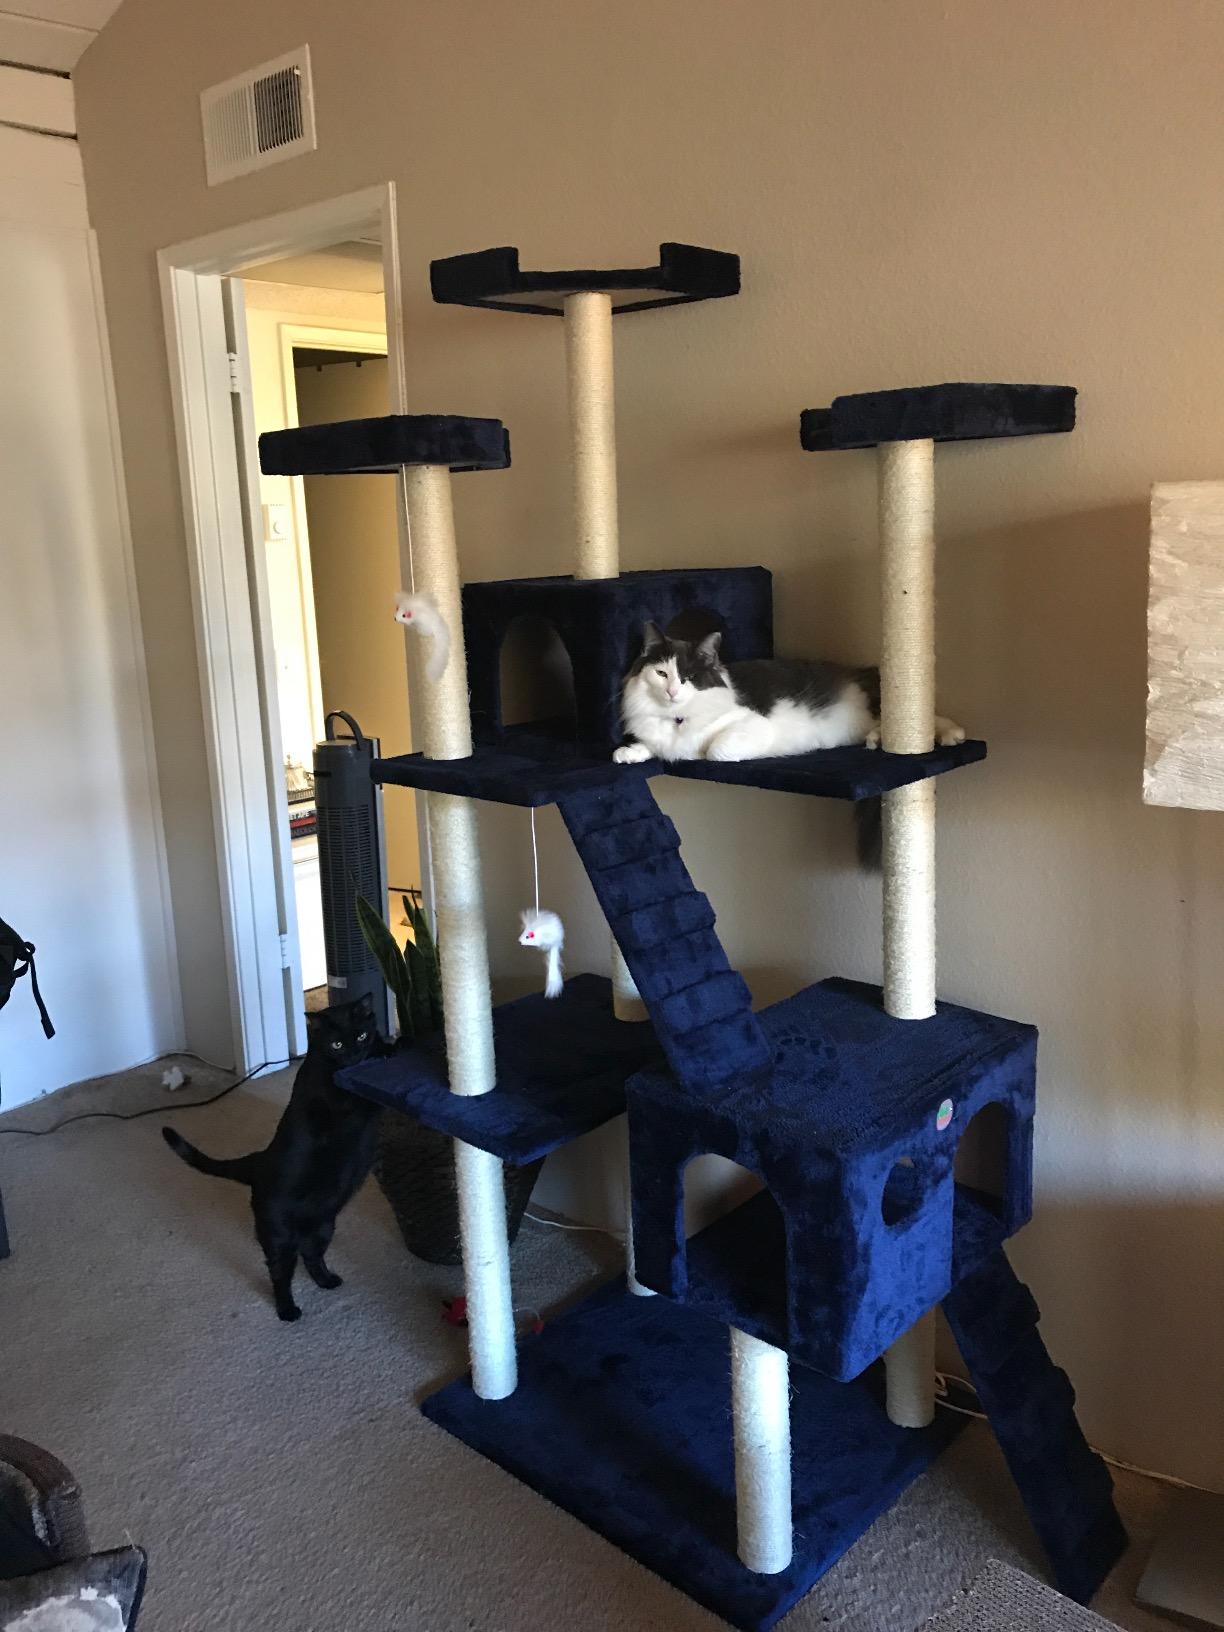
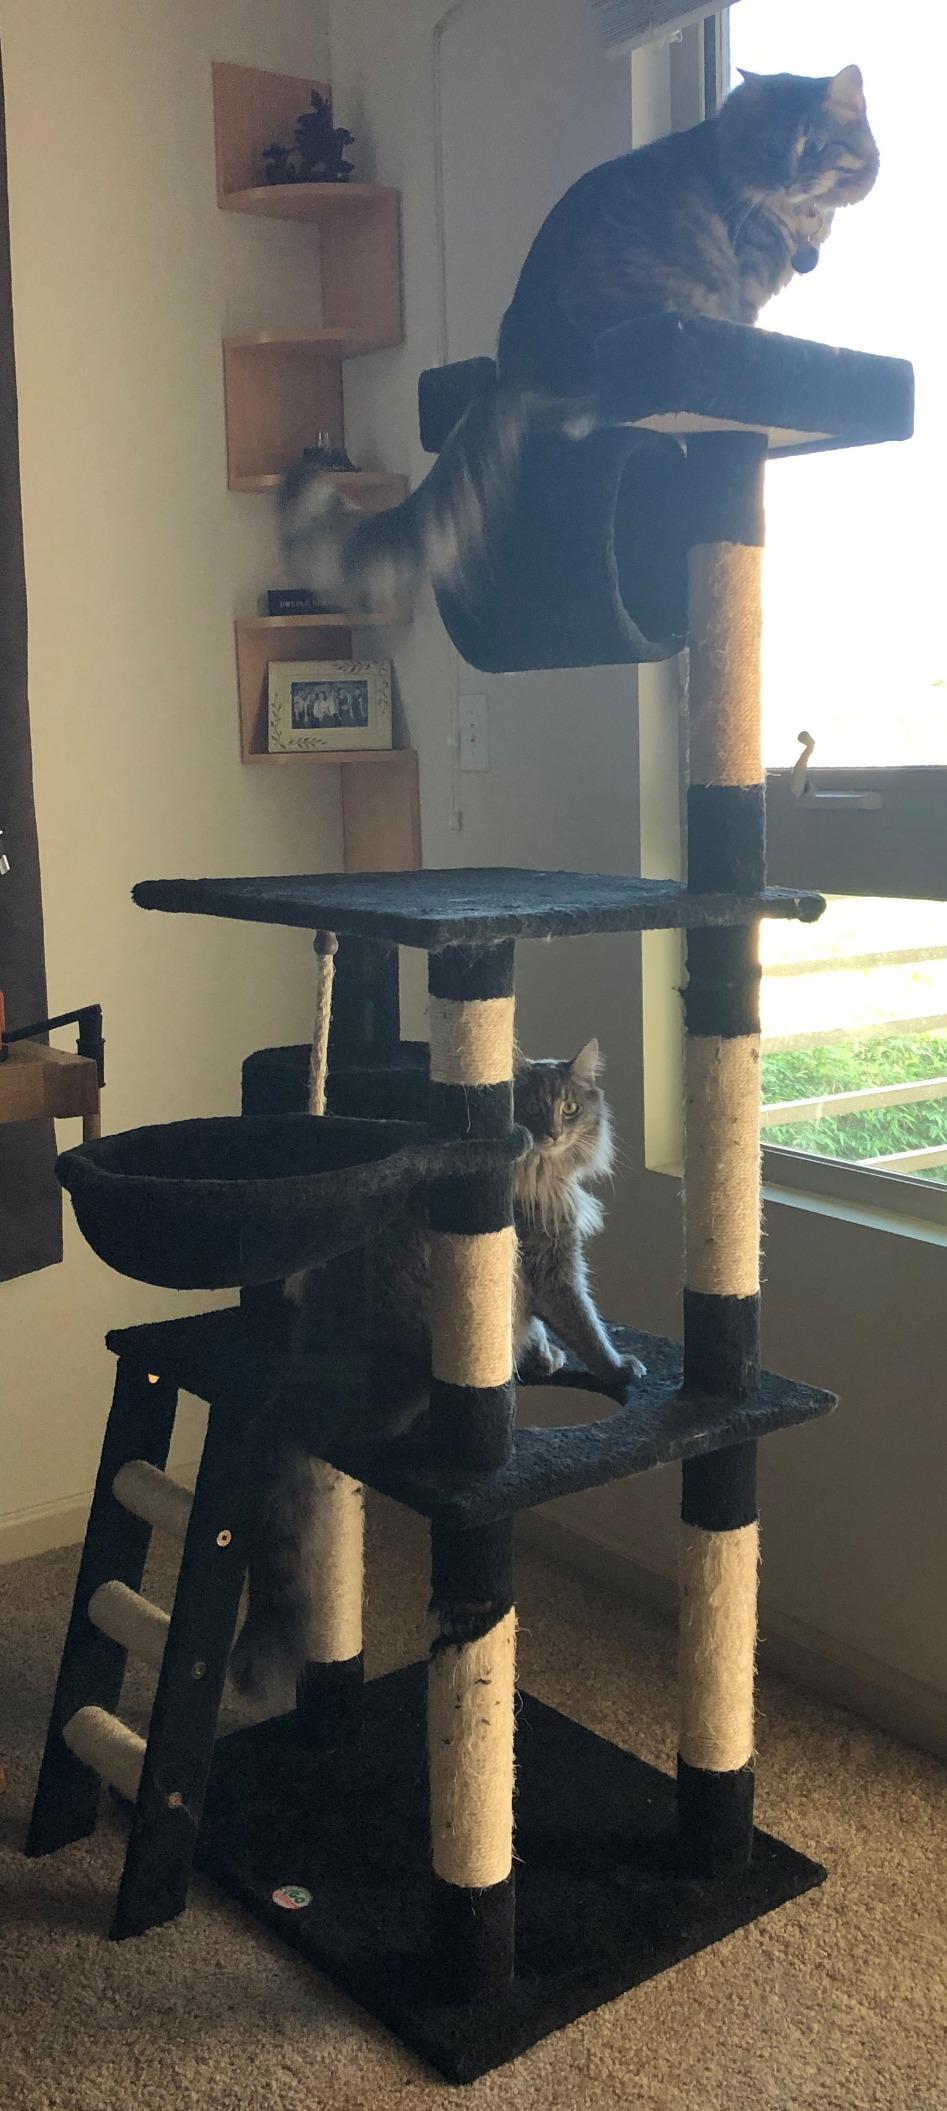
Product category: items_cat tree
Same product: no